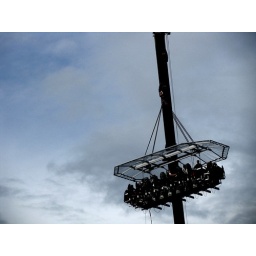
bar in the sky